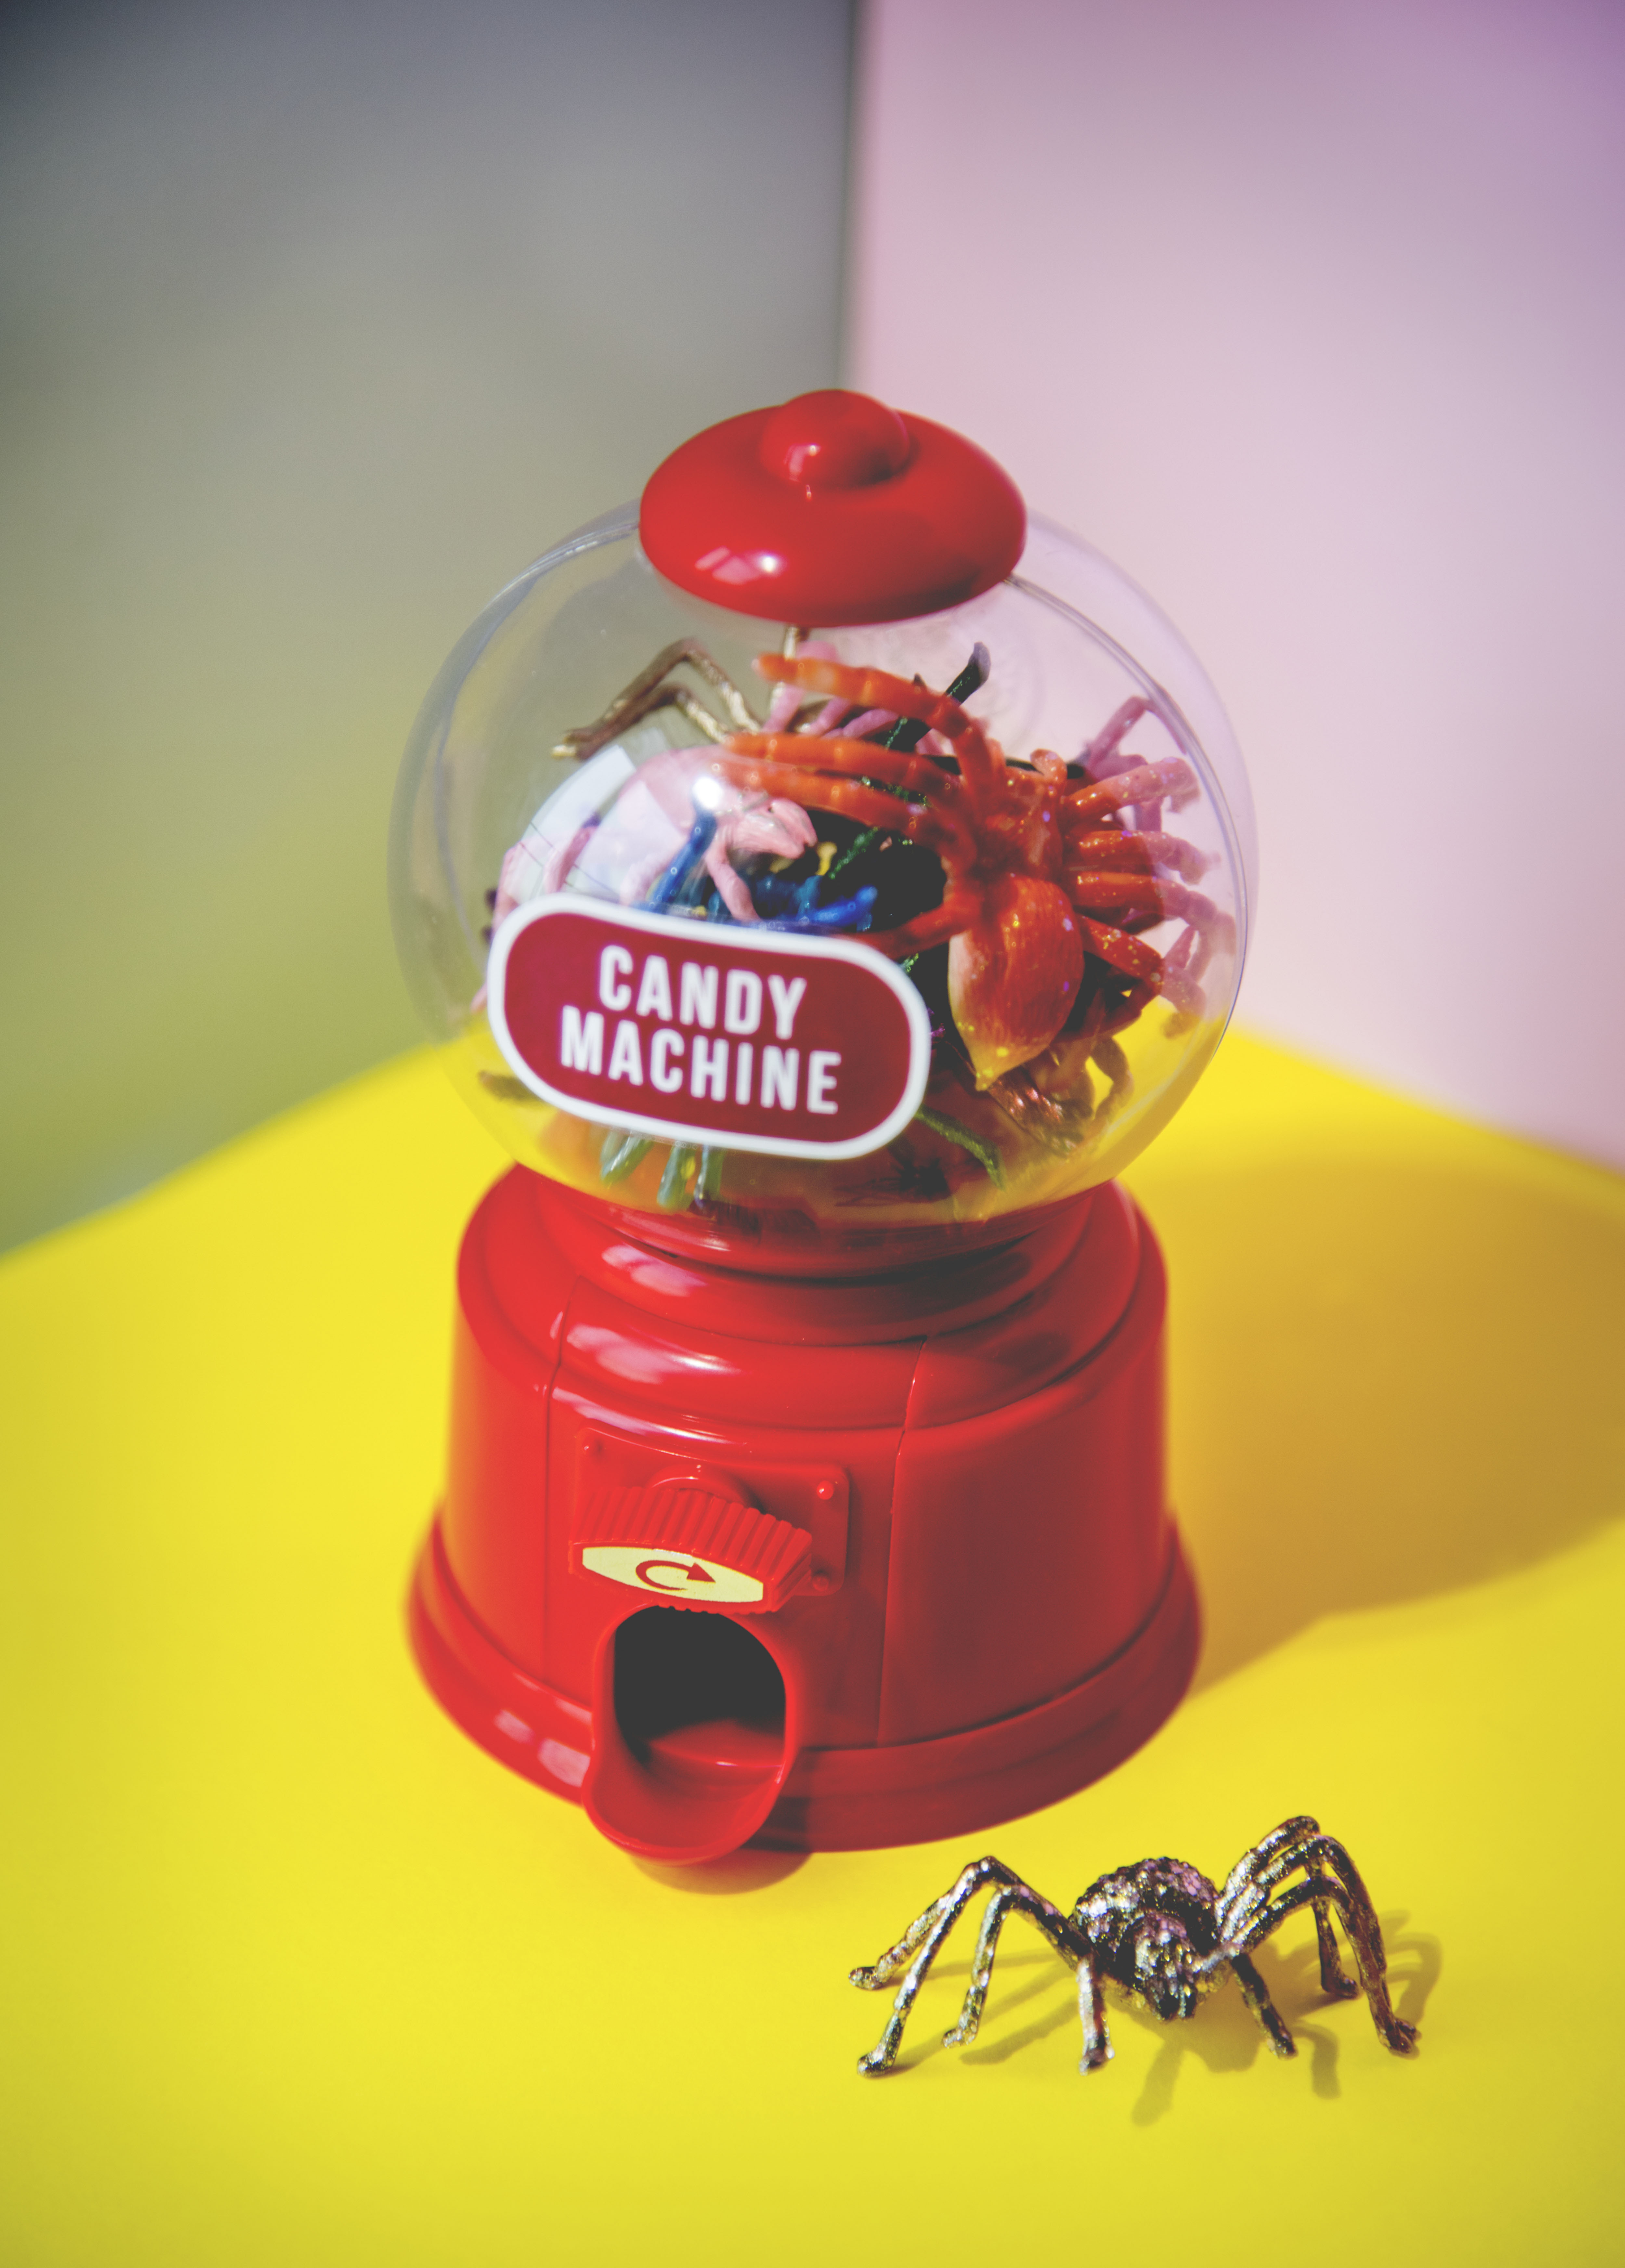
automatically, background, bright, bug, candy, candy machine, children, close up, colorful, decoration, glossy, insect, joyful, machine, painted, passion, playful, pop, red, rewind, scary, scrolling, spider, spooky, stuffing, sweets, toy, wallpaper, yellow, product